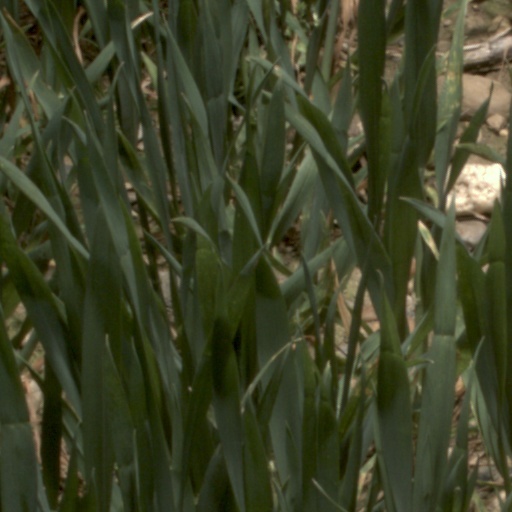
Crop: wheat